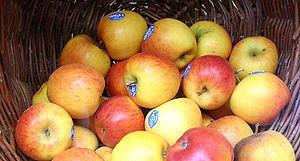
Braeburn est le nom d'un cultivar de pommier domestique.